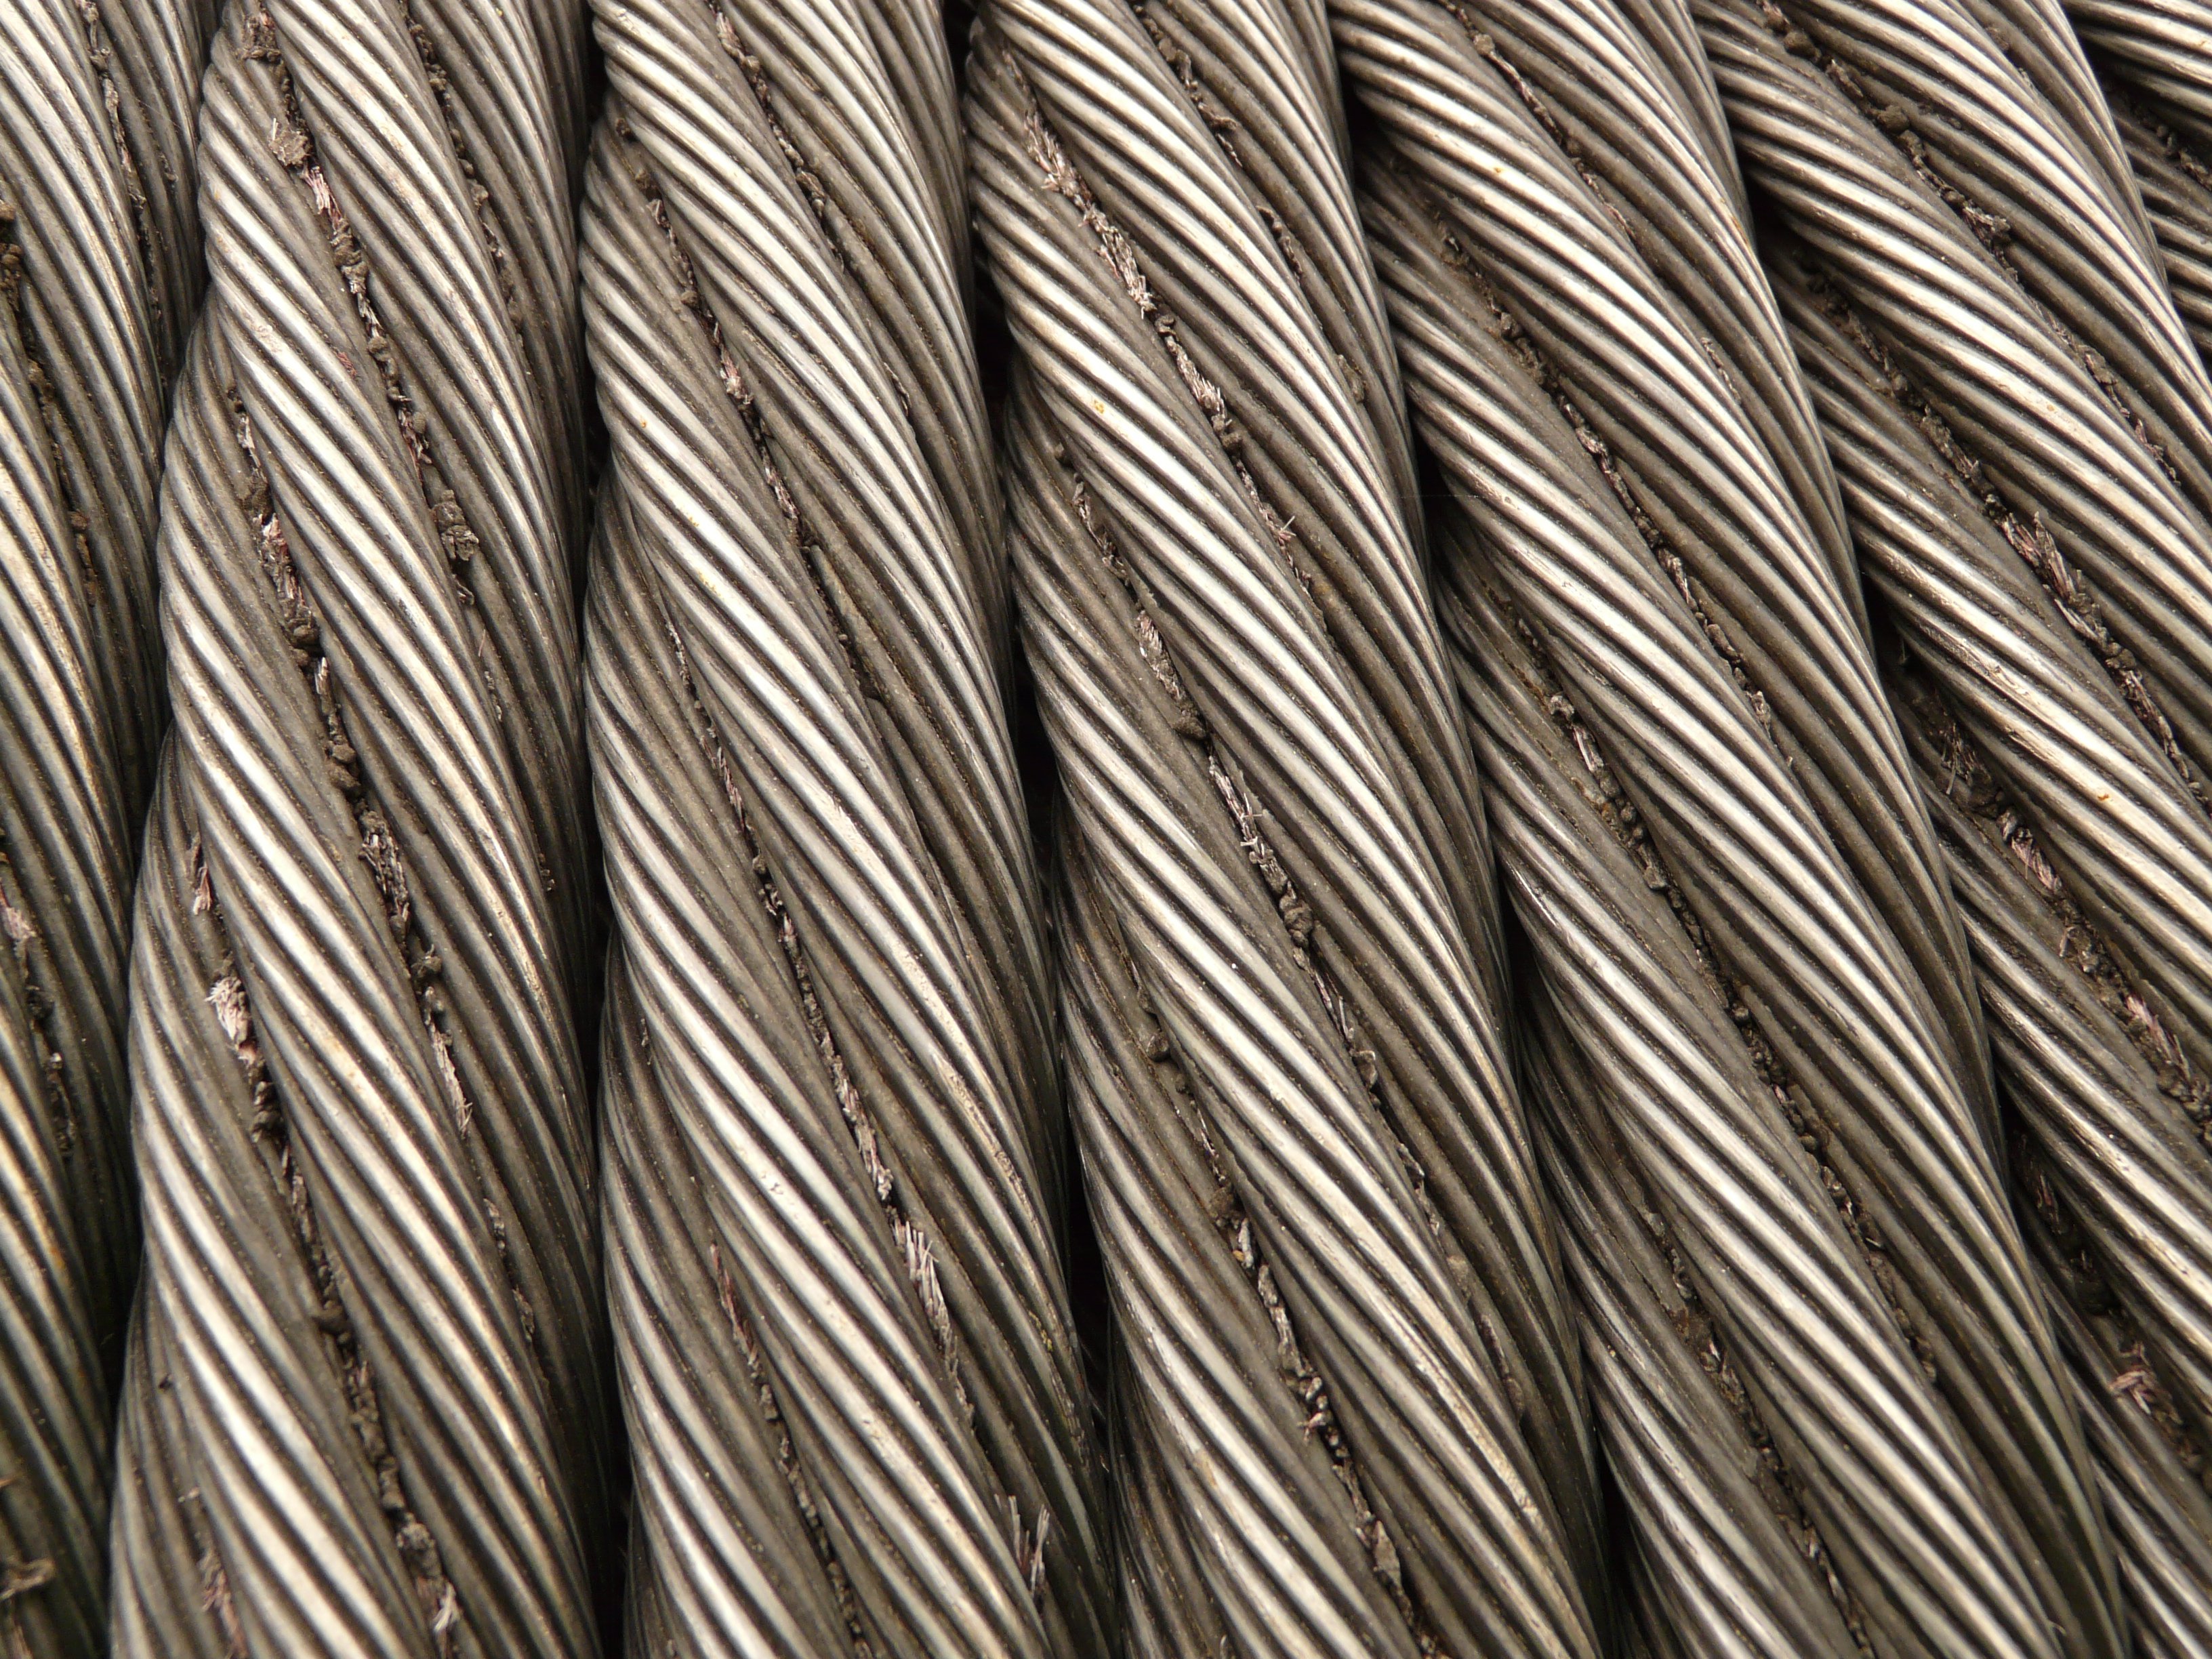
rope, wire, metal, material, textile, iron, flooring, steel cable, seilwindung